William Harold Lee

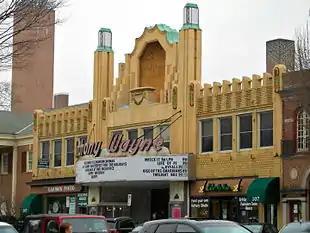
Wayne Theater

William Harold Lee (December 9, 1884 – February 3, 1971) was an American 20th century movie theater designer and later the chief architect for Eastern College. He was a protégé of acclaimed Philadelphia architect Frank Furness.